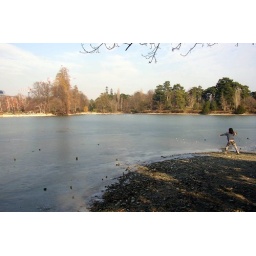
A young girl throwing rocks into a lake in Lyon's Parc de la tete d'or